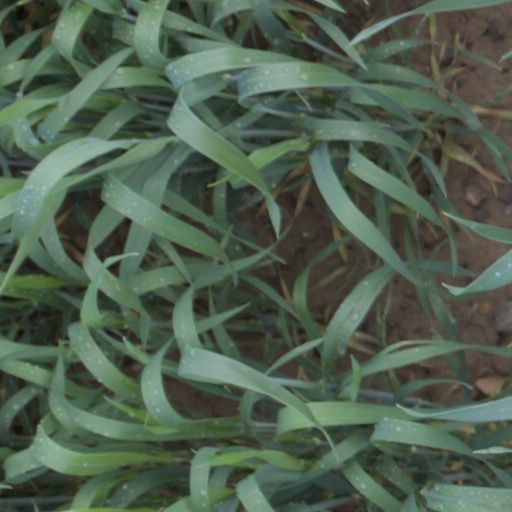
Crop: wheat